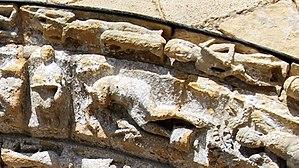
Détails du Zodiaque du Portail
L'église Notre-Dame est une église catholique située sur la commune de Castelviel, dans le département de la Gironde, en France.